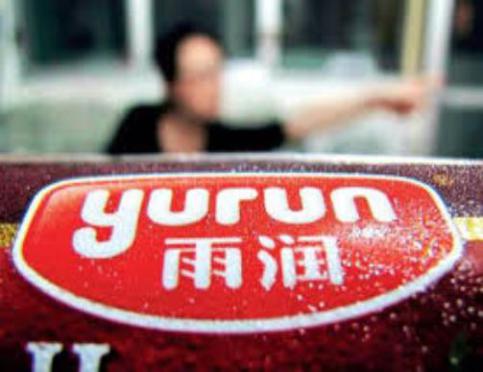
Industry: Food